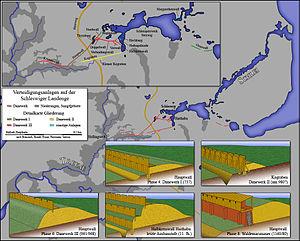
Le Danevirke est un système de fortification danois situé dans le Schleswig-Holstein. Cette importante ligne défensive d'une trentaine de kilomètres de long, construite pendant l'âge des Vikings danois, barre la péninsule du Jutland à sa base. Elle a été utilisée militairement pour la dernière fois pendant la guerre des Duchés en 1864.